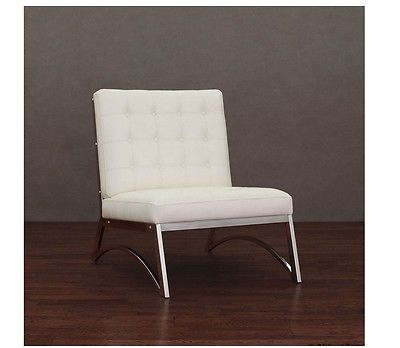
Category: chair